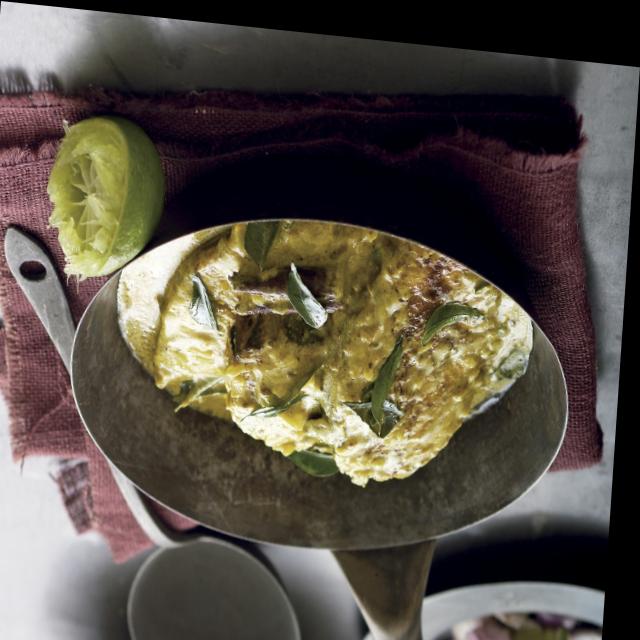
Dish: fish_curry